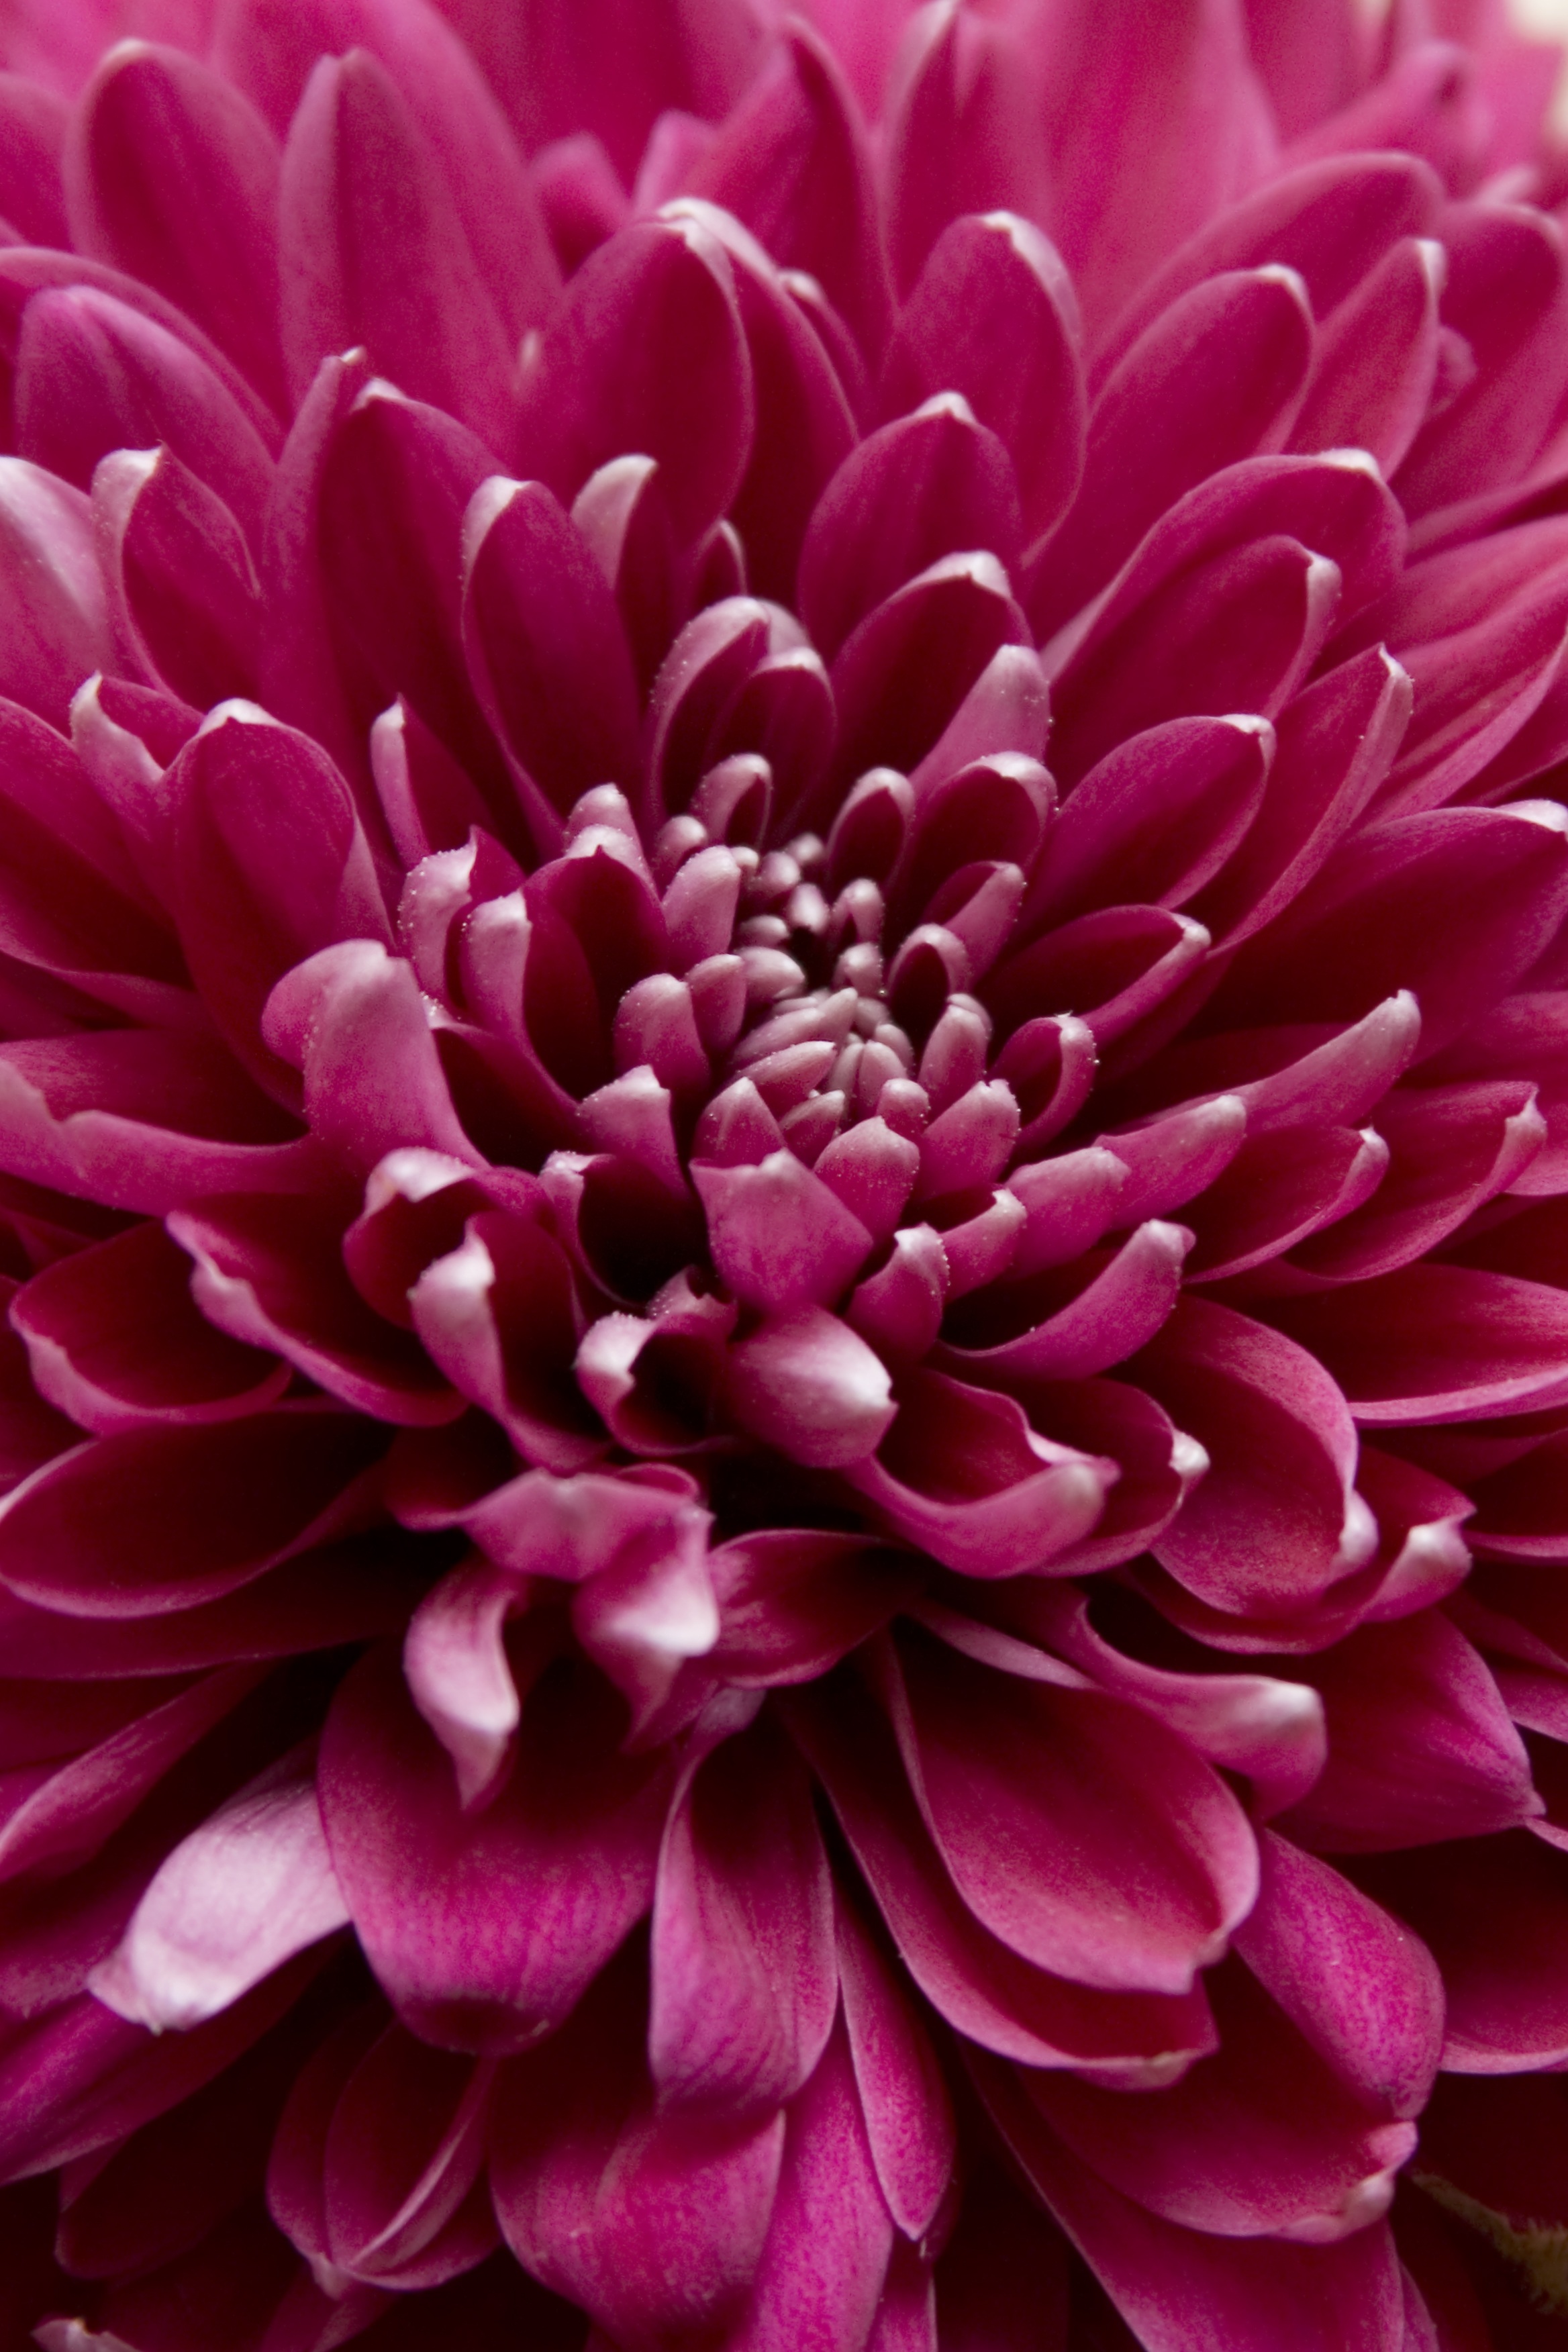
nature, plant, white, raspberry, spiral, flower, purple, petal, bloom, cute, isolated, photo, summer, daisy, pollen, spring, color, macro, biology, autumn, fresh, closeup, pink, close, flora, season, lavender, botanical, close up, dahlia, one, focus, petals, vienna, head, rosa, details, beauty, beautiful, botanica, soft, lilac, image, chrysanthemum, dahlias, blossoming, selective, stamens, macro photography, flowering plant, daisy family, increase, land plant, chrysanths